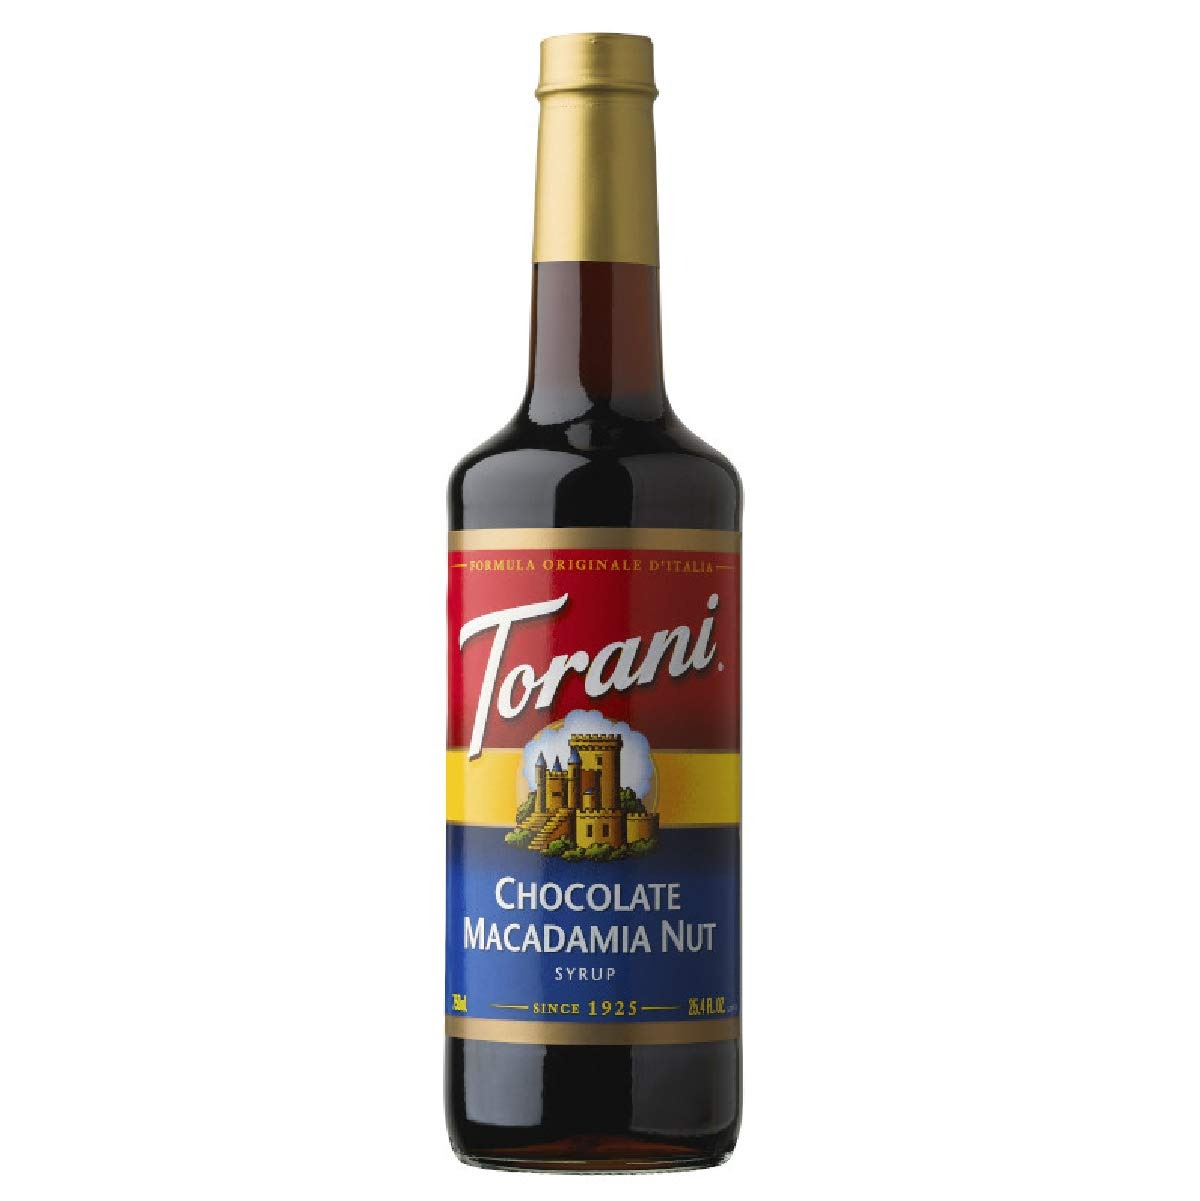
Item Name: Torani Chocolate Macadamia Nut Syrup, 750 ml
Bullet Point 1: Delicious refreshing taste
Bullet Point 2: Served with hot or cold dinks
Bullet Point 3: Indulgent chocolate and rich macadamia nuts are a perfect match, capturing the extraordinary flavors in a drinkable form
Product Description: Indulgent chocolate and rich macadamia nuts are a perfect match, capturing the extraordinary flavors in a drinkable form. Try it in steamers, lattes, brewed coffee and mochas.

*** All the syrup bottles sold here are the same premium glass bottles used at your favorite café, restaurant or bar. ***
Value: nan
Unit: None

Price: 17.975